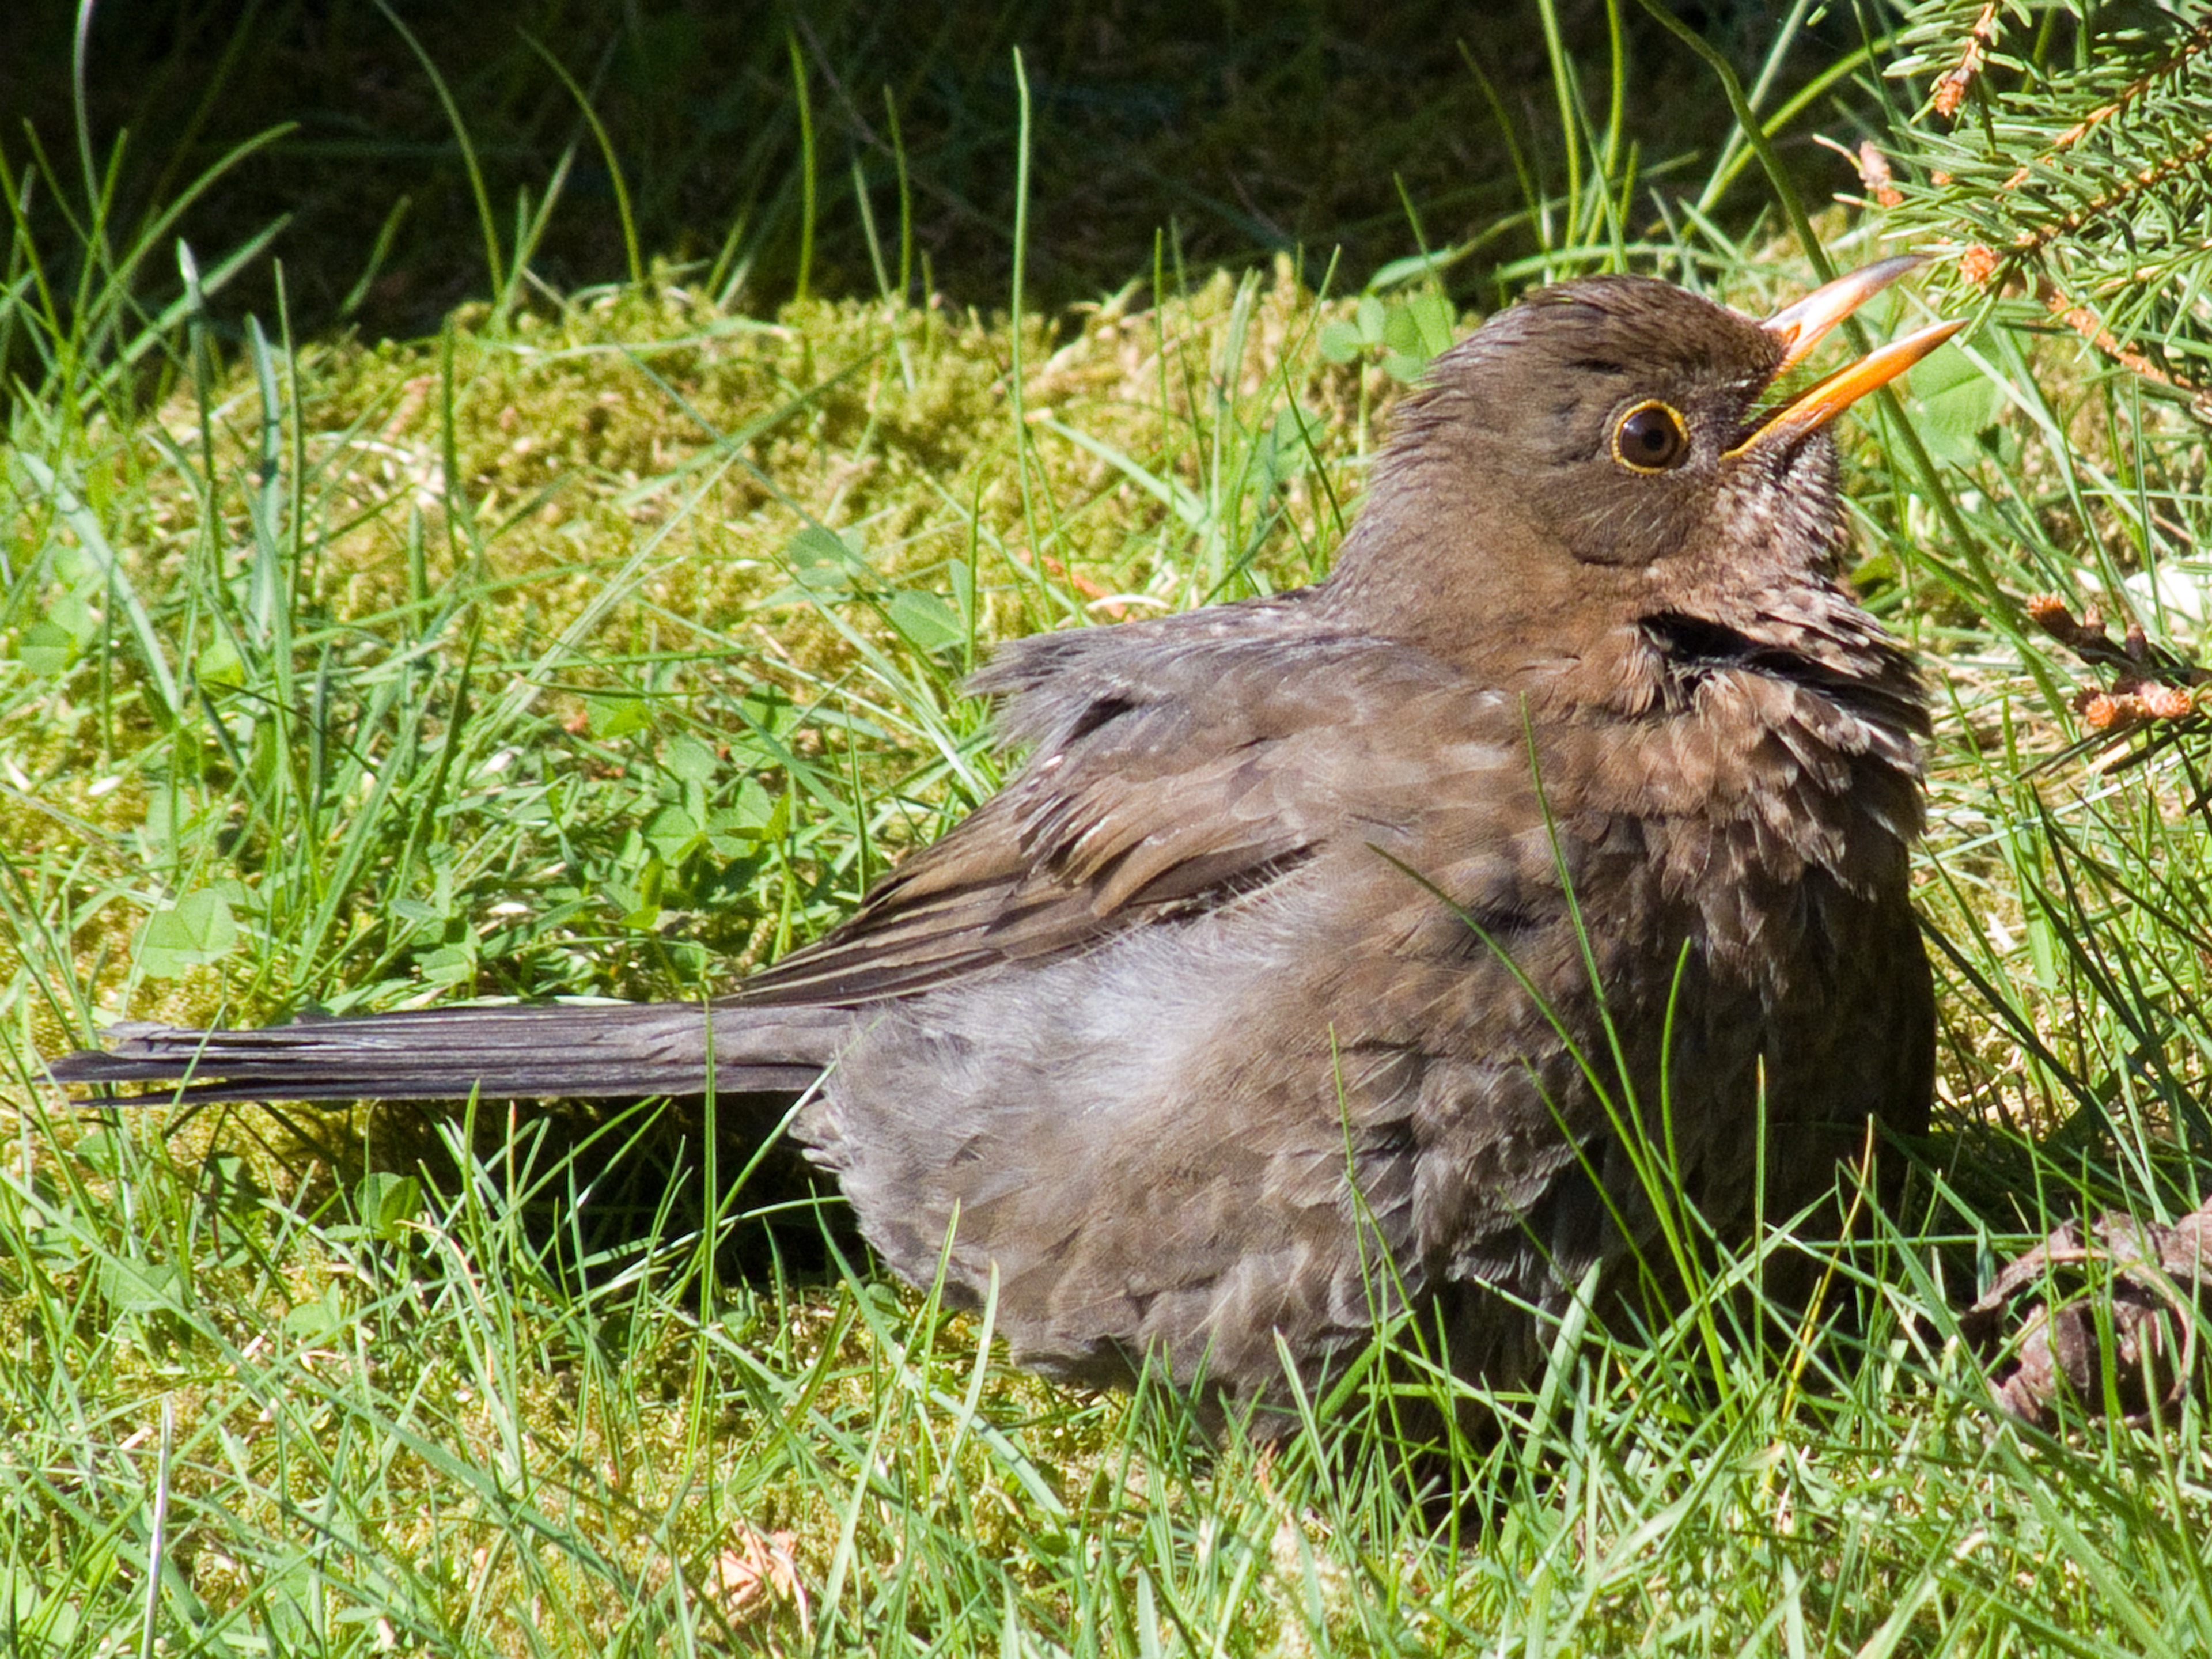
bird, animal, wildlife, young, beak, fauna, vertebrate, sparrow, blackbird, young animal, young bird, house sparrow, perching bird